Glee Live! In Concert!

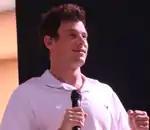
Monteith on the tour.

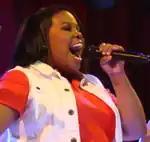
Riley on the tour.

Initially, the cast of the series performed a small promotional tour ("The Gleek Tour") at various Hot Topic stores in the U.S. to showcase the series' soundtrack and to meet with fans of the show. This was followed with a performance of "The Star-Spangled Banner" at Citizens Bank Park for the 2009 World Series. A concert tour was hinted by several cast members via Twitter at the beginning of 2010. The success of the promotional outing lead to the creation of the concert tour. The tour was officially announced via Fox on March 1, 2010, at the conclusion of the first season. Lea Michele (Rachel Berry) expressed her excitement for the tour stating, "This has been such an extraordinary year for 'Glee' and I can’t think of a better way to finish up the first season than performing live on stage with the cast". Her comments were later shared by Cory Monteith (Finn Hudson) stating, "This show has changed my life in so many ways. If you had told me a year ago that I’d be performing classic rock songs in concert theaters around the country, I would never have believed you. We are psyched!". The tour performed over a dozen sell-out shows in the United States.